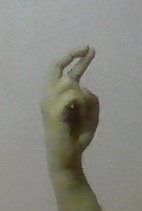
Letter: zay